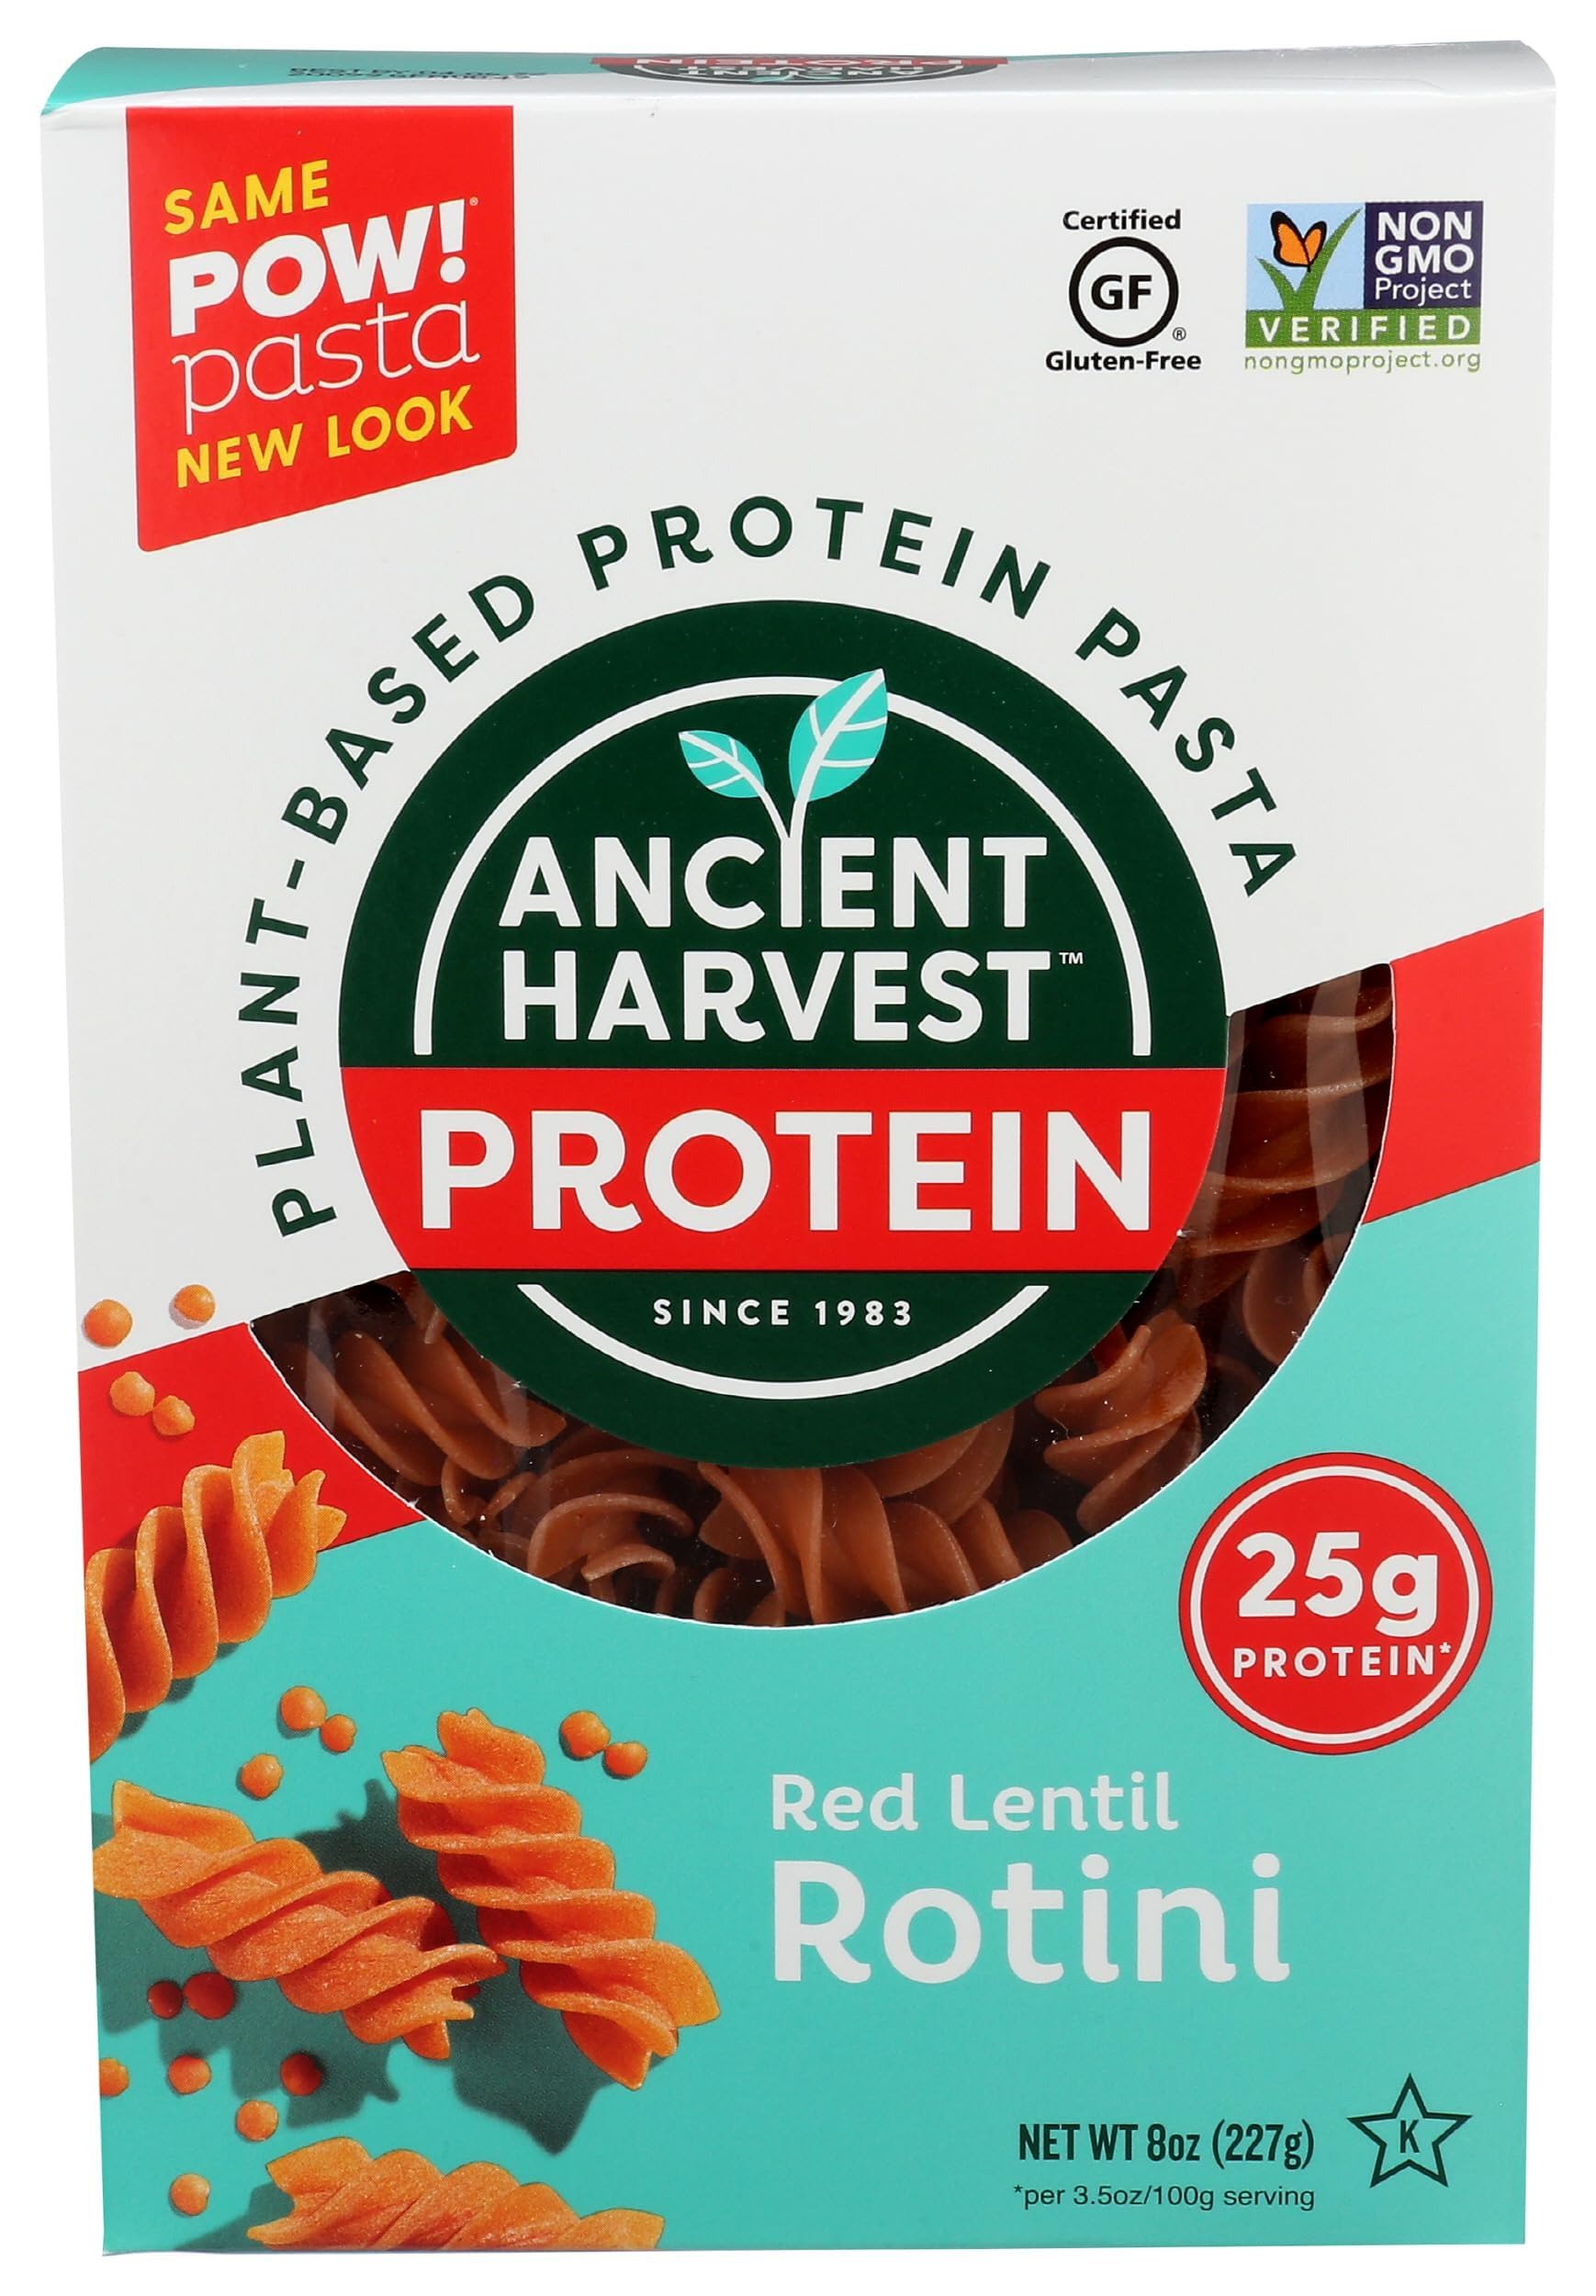
Item Name: ANCIENT HARVEST Pasta Rotini Red Lentil, 8 oz
Bullet Point 1: Non-gmo, Gluten Free, and Kosher
Bullet Point 2: Made with red lentils and quinoa flour
Bullet Point 3: Contains 6 - 8 ounce boxes of gluten free plant-based protein red Lentil rotini pasta
Bullet Point 4: This delicious treat not only tastes good, but it's also made with good quality organic ingredients
Value: 8.0
Unit: oz

Price: 5.29